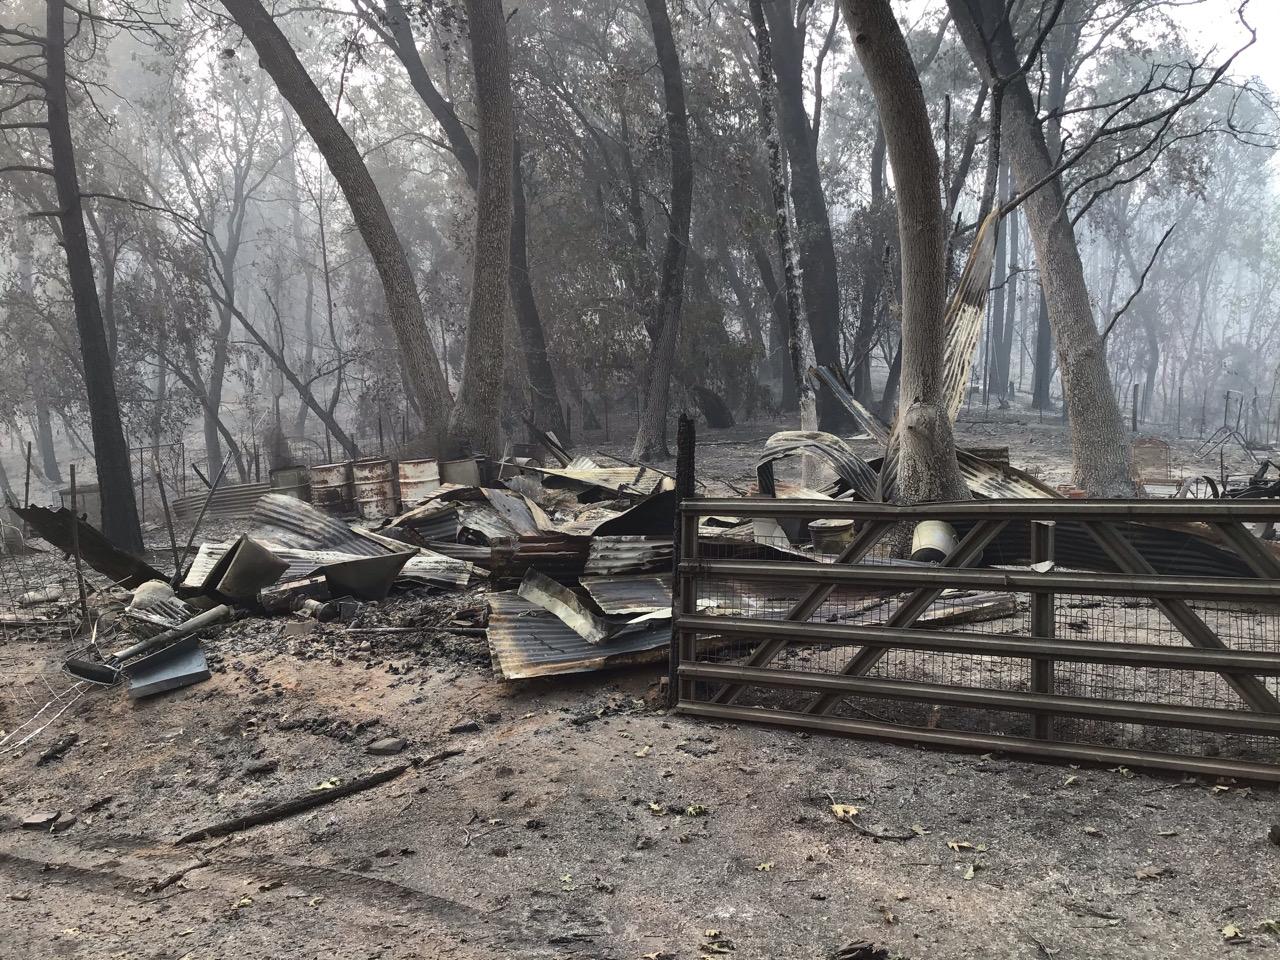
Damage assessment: destroyed